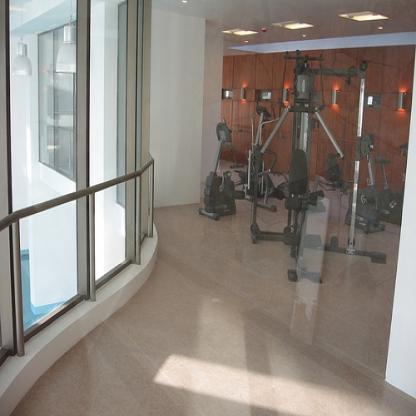
Scene: Indoor